Manuel II of Portugal

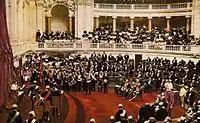
Acclamation ceremony of King Manuel II, at the Palace of the Cortes in 1908.

Manuel's future in the Portuguese Navy was abruptly shelved on 1 February 1908. On that day, the royal family returned from the Ducal Palace in Vila Viçosa to Lisbon. On their way to the royal palace, the carriage carrying King Carlos and his family passed through the Terreiro do Paço plaza where shots were fired by at least two Portuguese republican activist revolutionaries: Alfredo Luis da Costa and Manuel Buiça. It is unclear whether the assassins were attempting to kill the King, the Prince Royal or the prime minister, João Franco. The murderers were shot dead on the spot by the royal bodyguard. The King was killed; Prince Luís Filipe was mortally wounded; Prince Manuel was hit in the arm; Queen Amélie was unharmed. It was Amélie's quick thinking that saved her younger son. About 20 minutes later, Prince Luis Filipe died. Days later, Manuel II was proclaimed King of Portugal. The young King, who had not been groomed to rule, sought to save the fragile position of the Braganza dynasty by dismissing João Franco and his entire cabinet in 1908. The ambitions of various political parties made Manuel's short reign a turbulent one. In free elections held on 28 August 1910, the republicans won only 14 seats in the legislature.